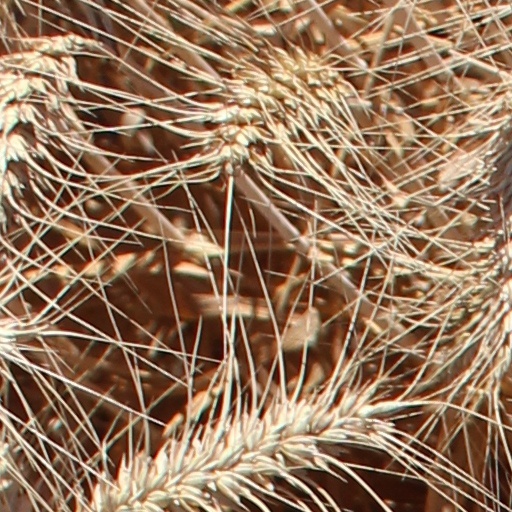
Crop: wheat